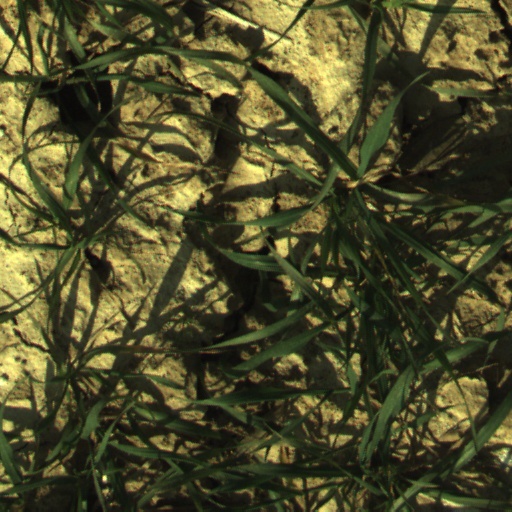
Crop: wheat